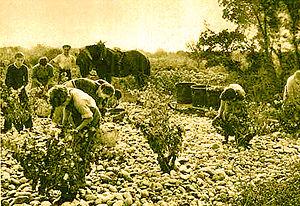
Vendanges à Châteauneuf-du-Pape
Le rasteau est l'un des deux vins doux naturels du vignoble de la vallée du Rhône, le second est le muscat de Beaumes-de-Venise, les deux étant produits dans le département de Vaucluse.
Le châteauneuf-du-pape est un vin d'appellation d'origine contrôlée produit sur les communes de Châteauneuf-du-Pape, d'Orange, de Bédarrides, de Sorgues et de Courthézon, en Vaucluse.